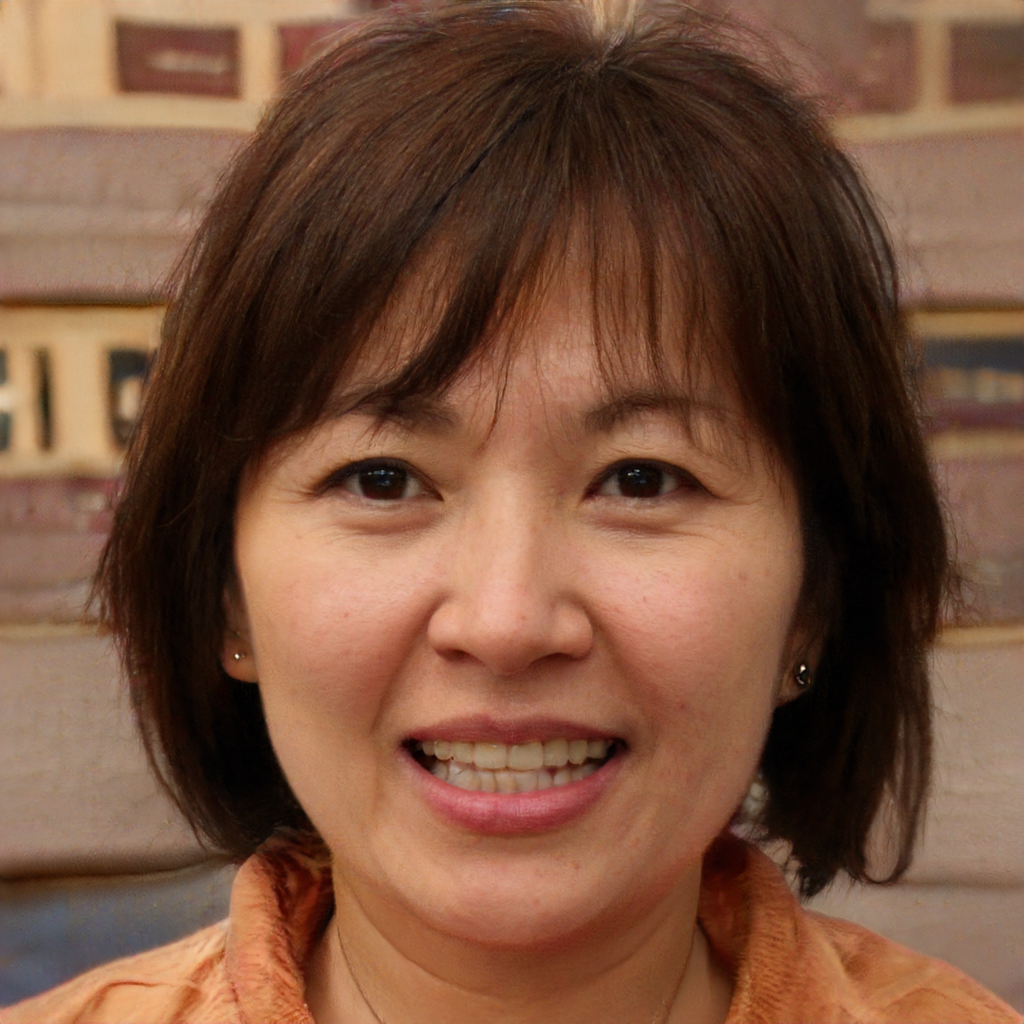
Label: Colored